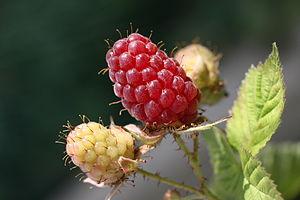
Deux framboises en train de murir. Cette photographie a été prise dans un jardin à La Rochelle (France).